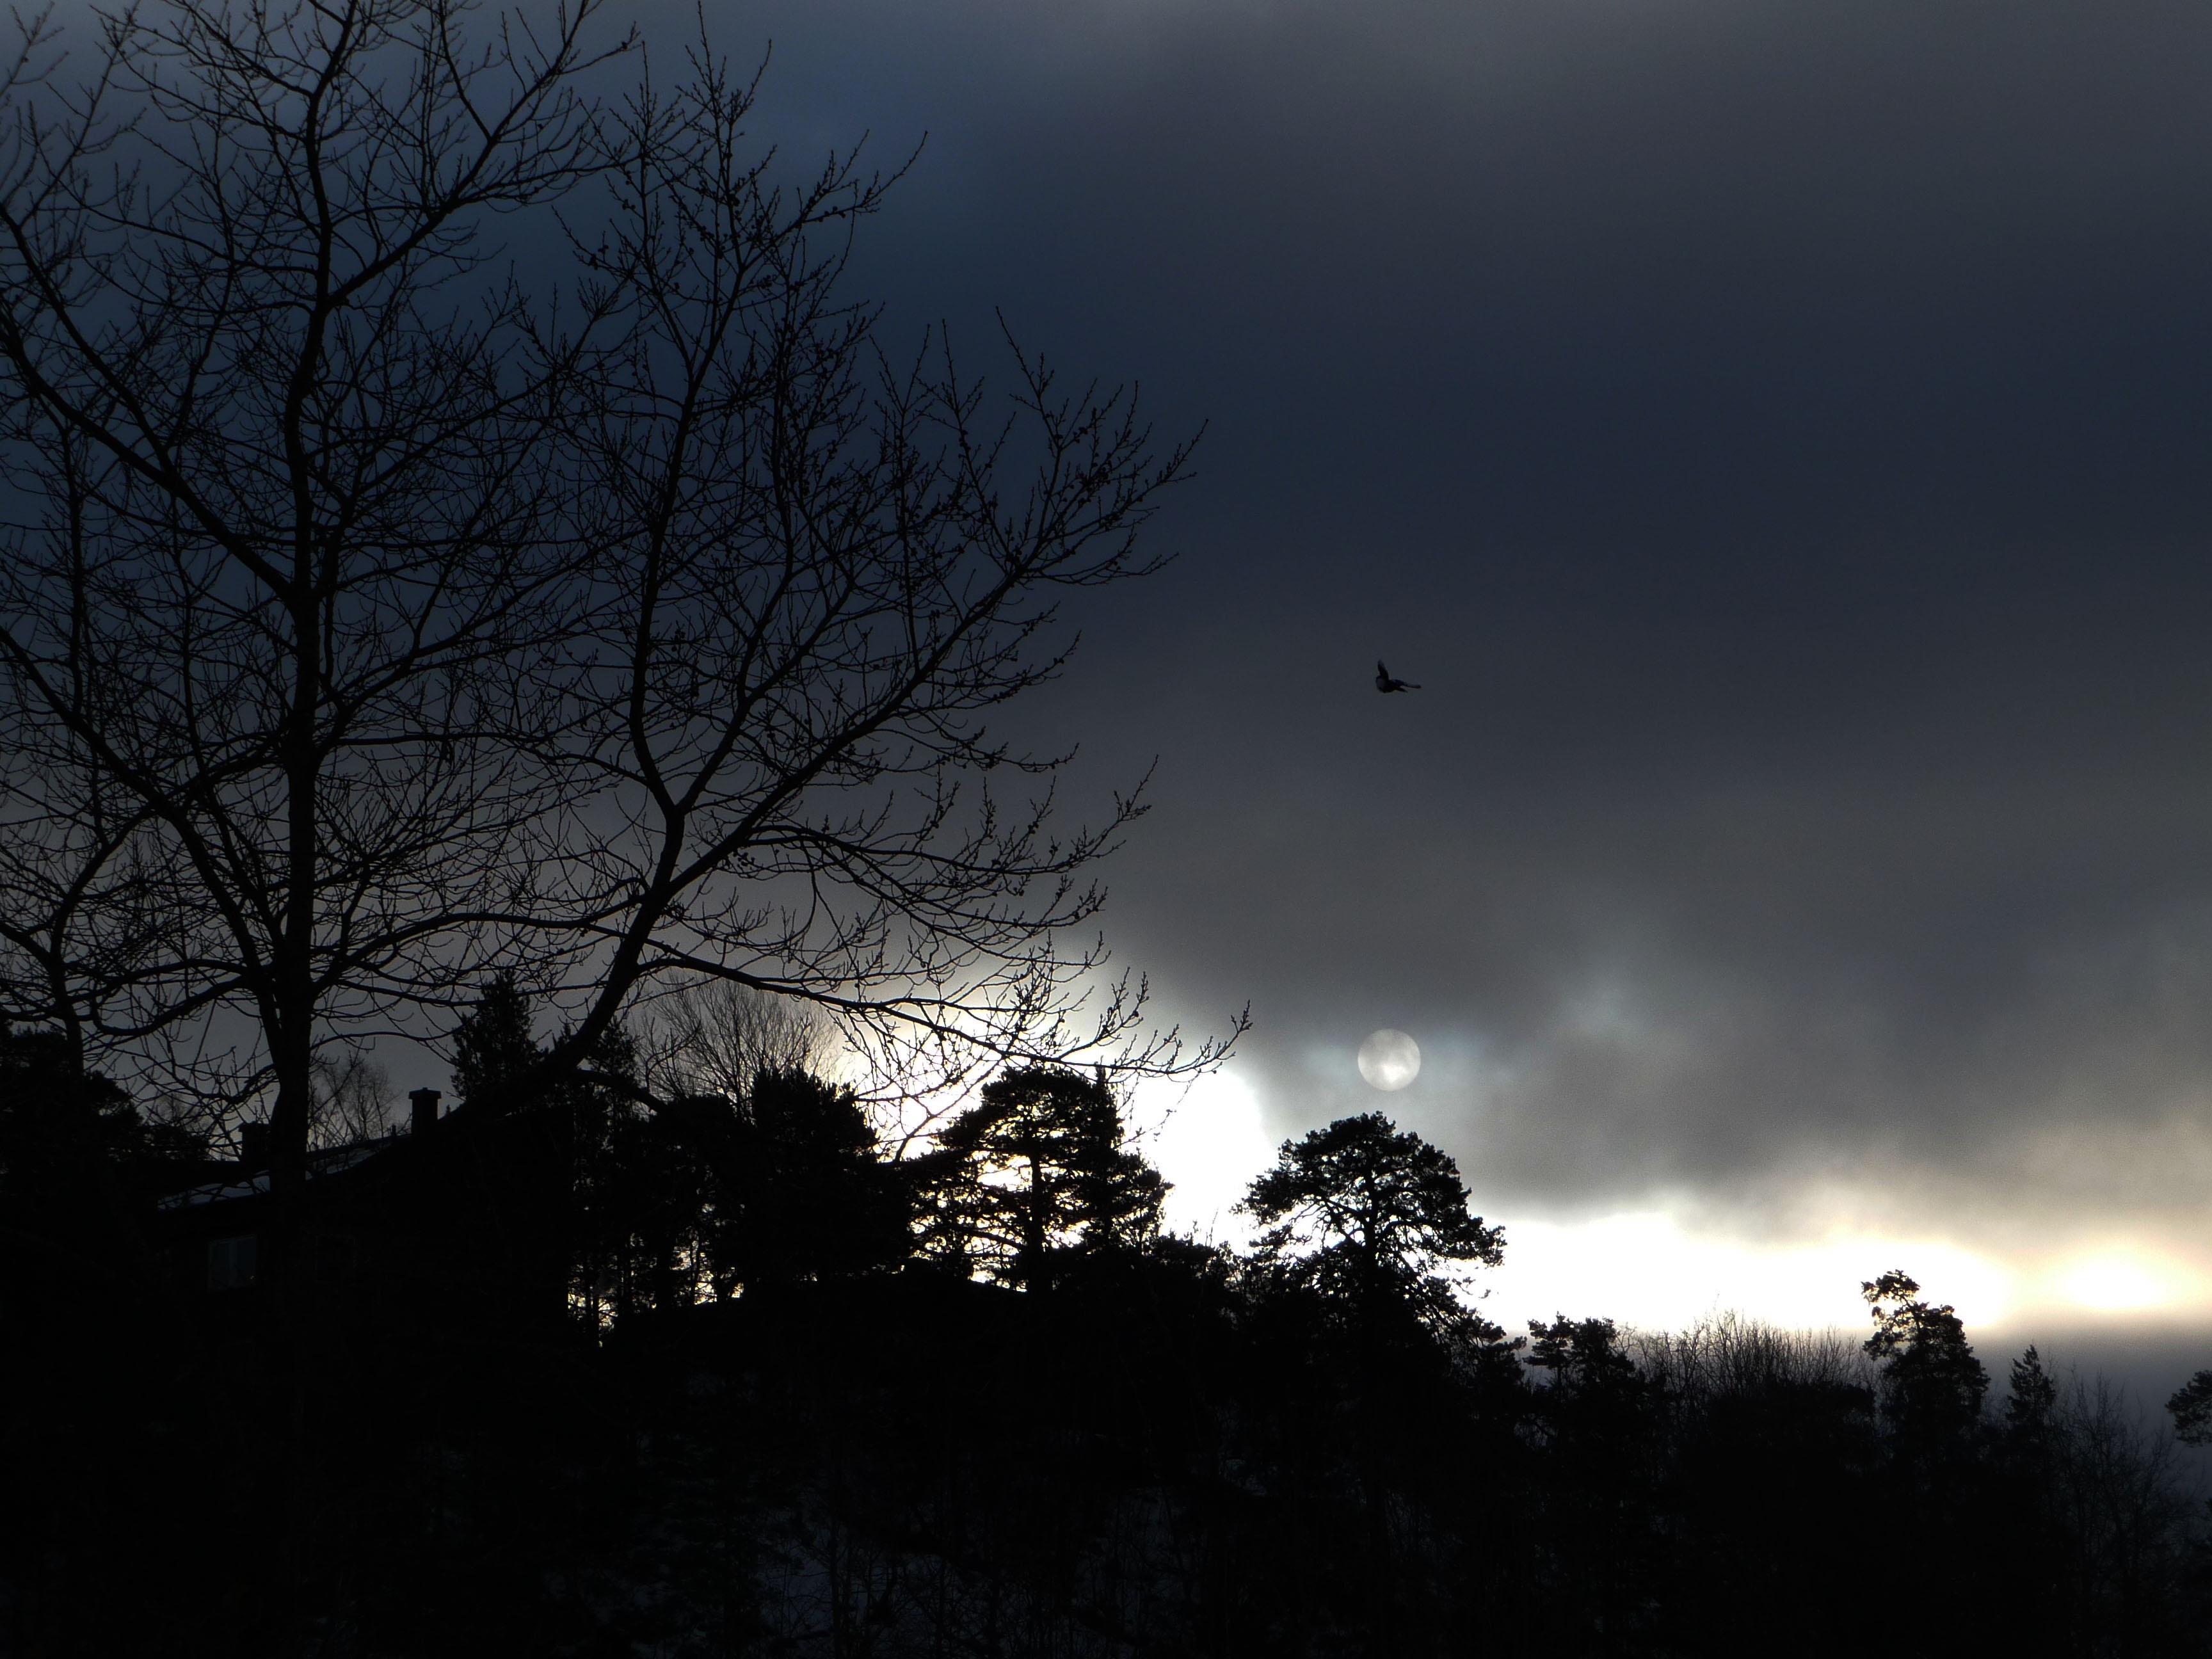
tree, nature, forest, branch, light, cloud, plant, sky, sunrise, sunset, mist, night, countryside, sunlight, morning, dawn, atmosphere, dark, dusk, evening, weather, darkness, moon, moonlight, sweden, swedish, sky blue, atmospheric phenomenon, woody plant